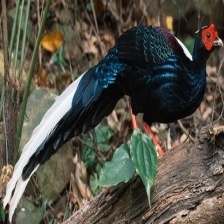
Species: SWINHOES PHEASANT
Scientific name: LOPHURA SWINHOII